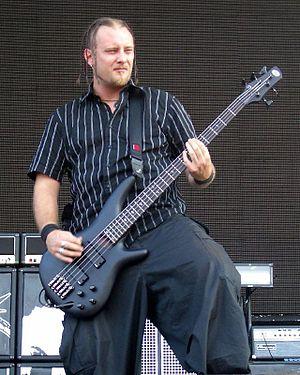
Lacuna Coil est un groupe de heavy metal italien, originaire de Milan. Le groupe est formé en 1994, d'abord sous le nom de Sleep of Right puis d'Ethereal.
Marco Coti Zelati, est le bassiste du groupe de metal gothique Lacuna Coil. Sa basse principale est une Ibanez Prestige SR-3005 à 5 cordes, accordée en BEADG. Zelati fut le petit ami de la chanteuse du groupe, Cristina Scabbia.